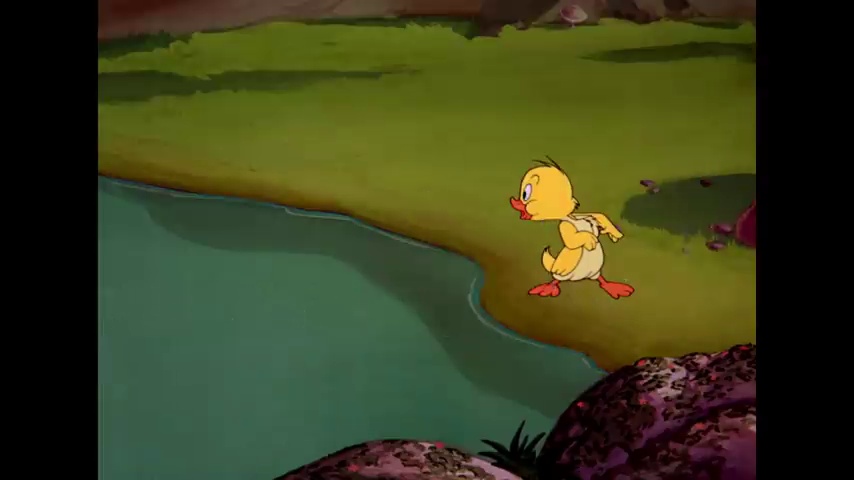
Portrait style: Cartoon Portrait